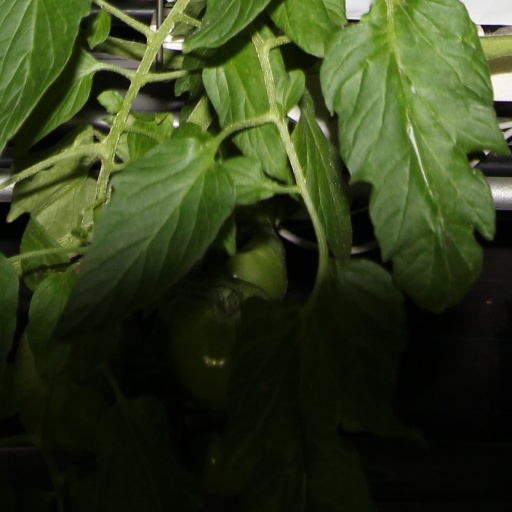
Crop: tomato